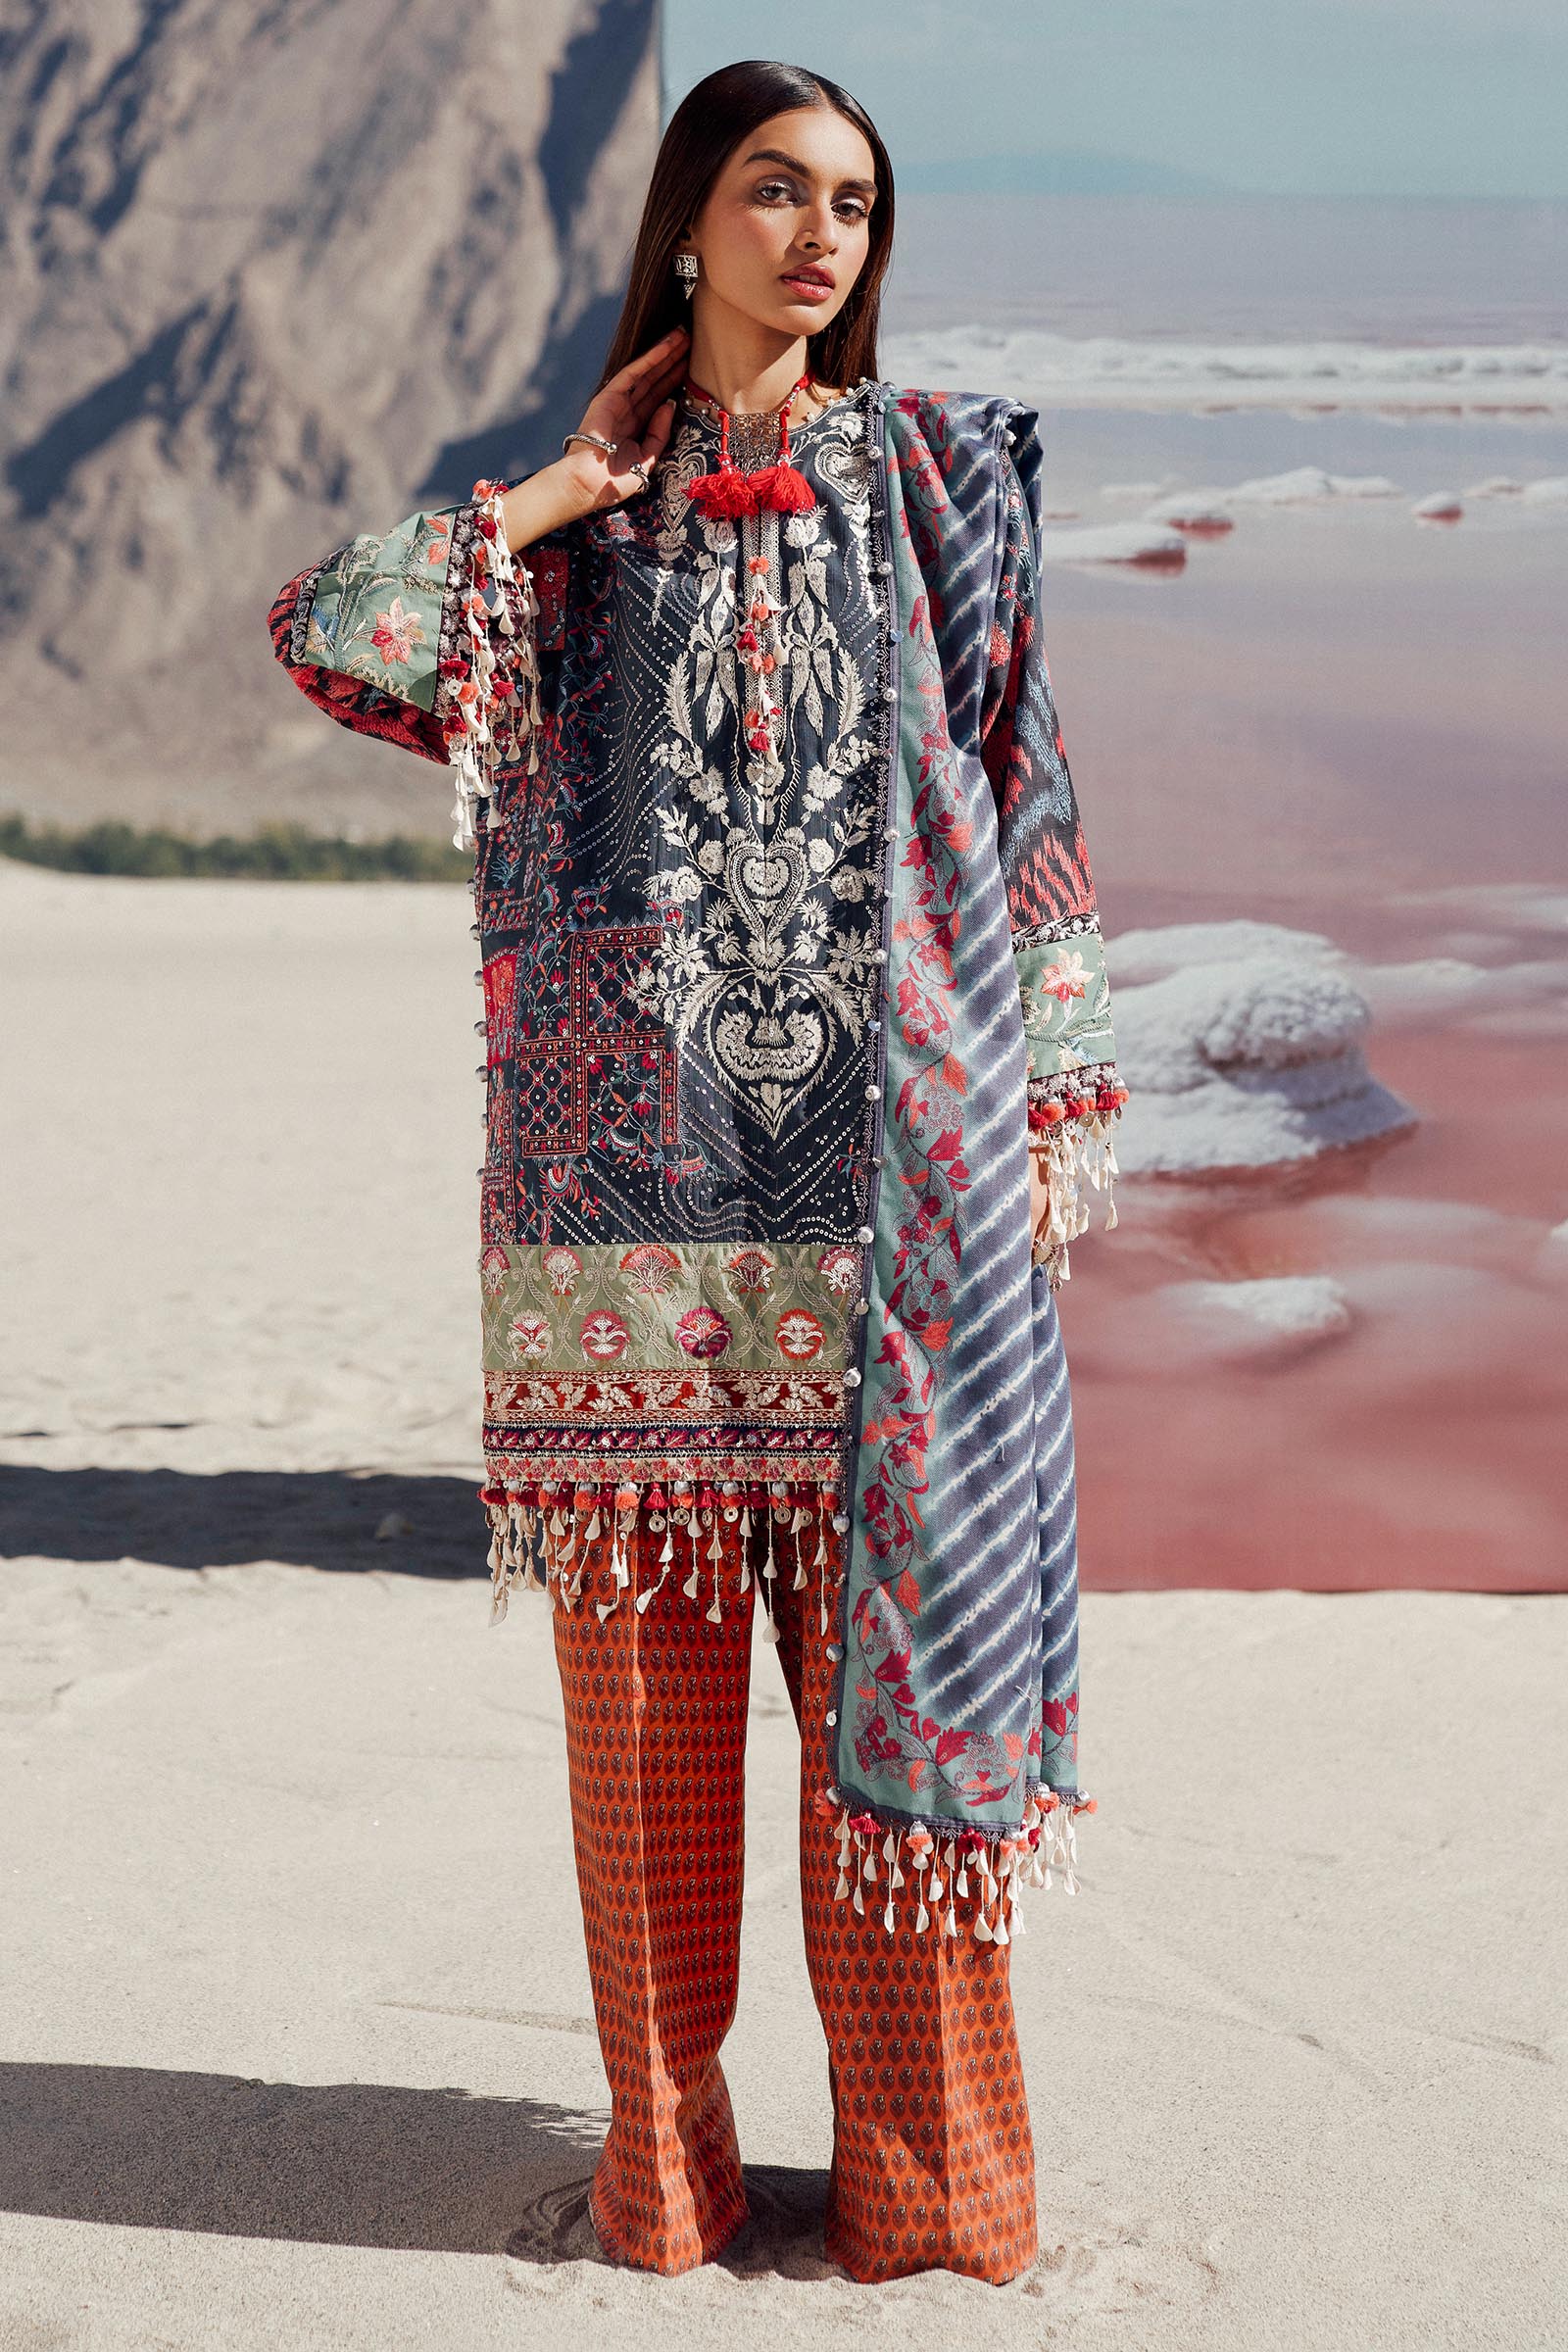
blue multi embroidered lawn suit